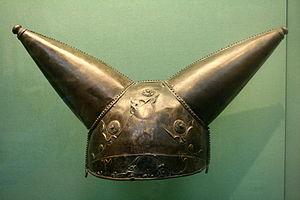
Le casque à cornes est un type de casque portant des ornements en corne animale ou imitant leur forme. Les découvertes du site de Star Carr, datant du Mésolithique, laissent supposer que ces ornements furent utilisés tôt pour des cérémonies religieuses ou des rituels, mais ils sont principalement connus dans l'imaginaire collectif comme représentatifs des guerriers Vikings, bien qu'il s'agisse d'un mythe moderne.